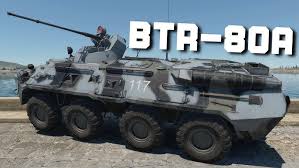
Label: BTR-80